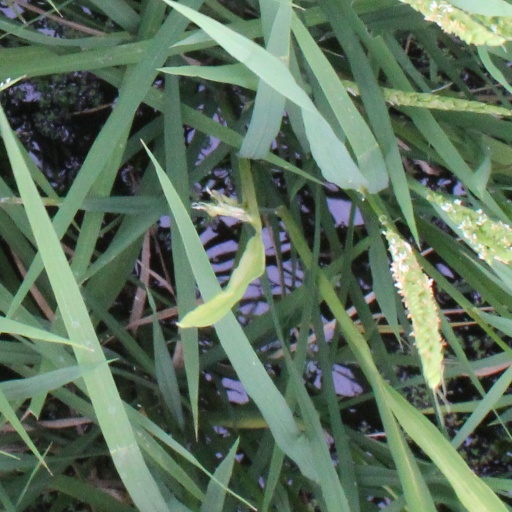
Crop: rice